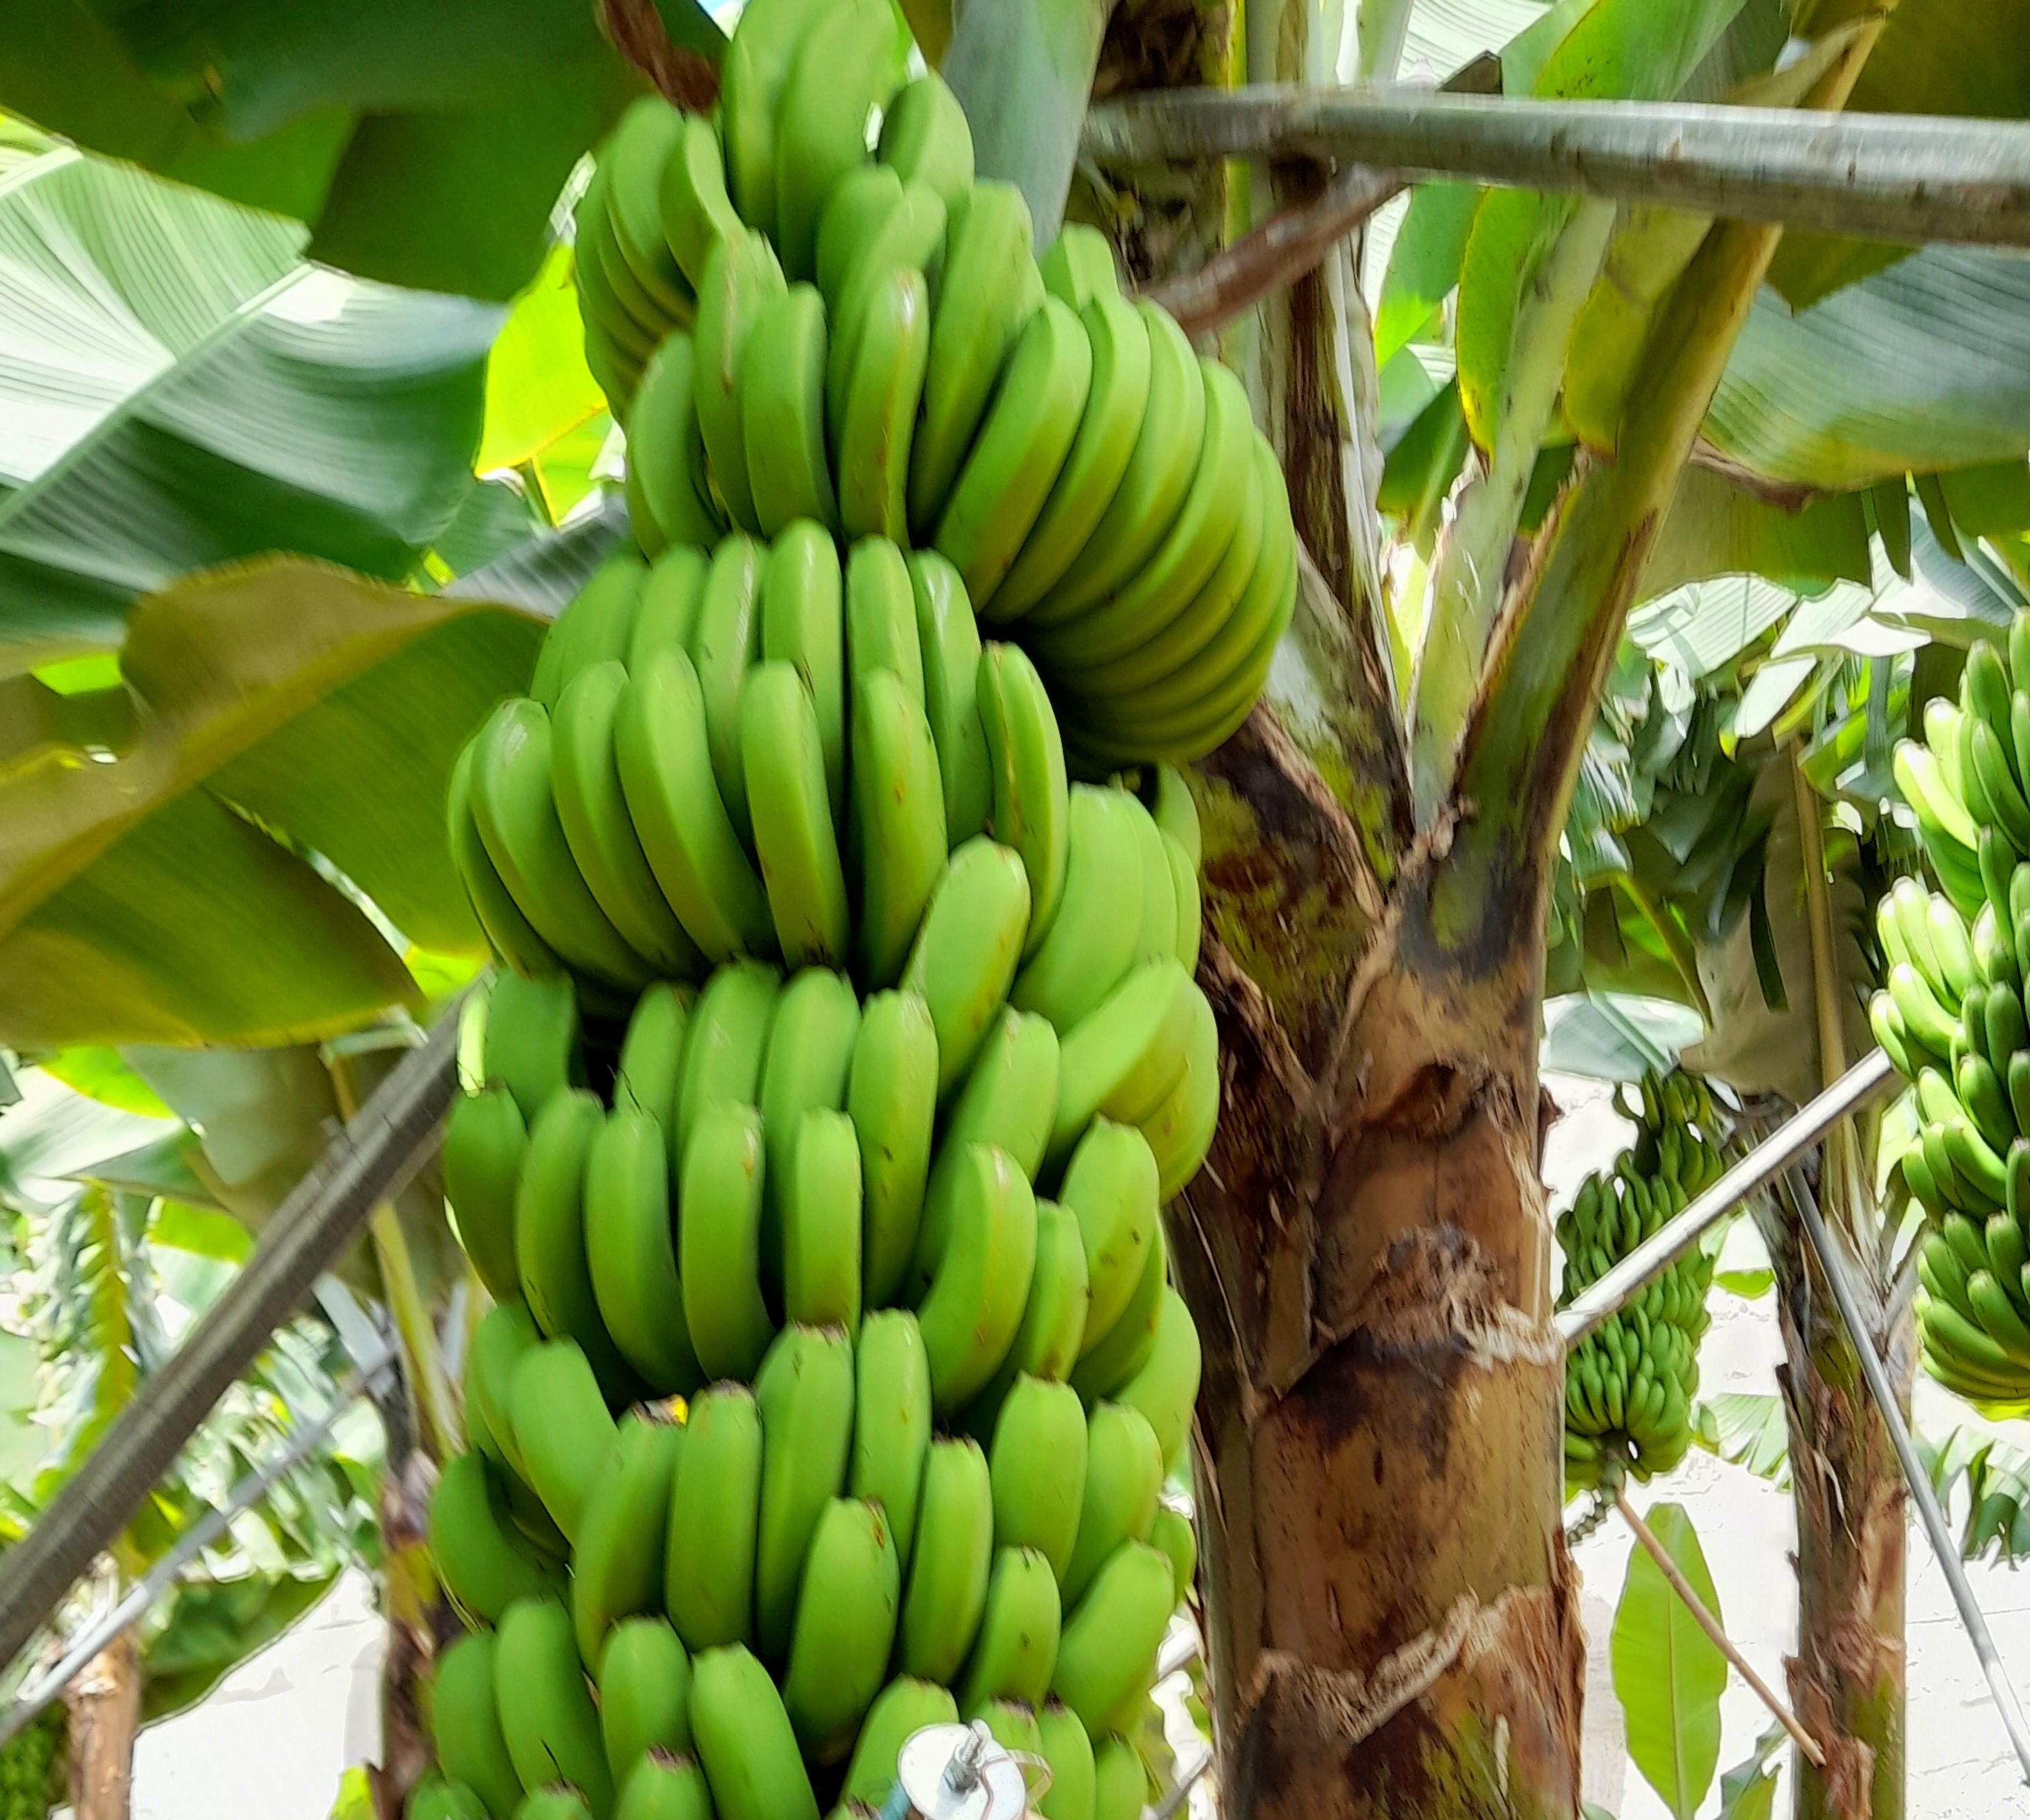
Label: Keep